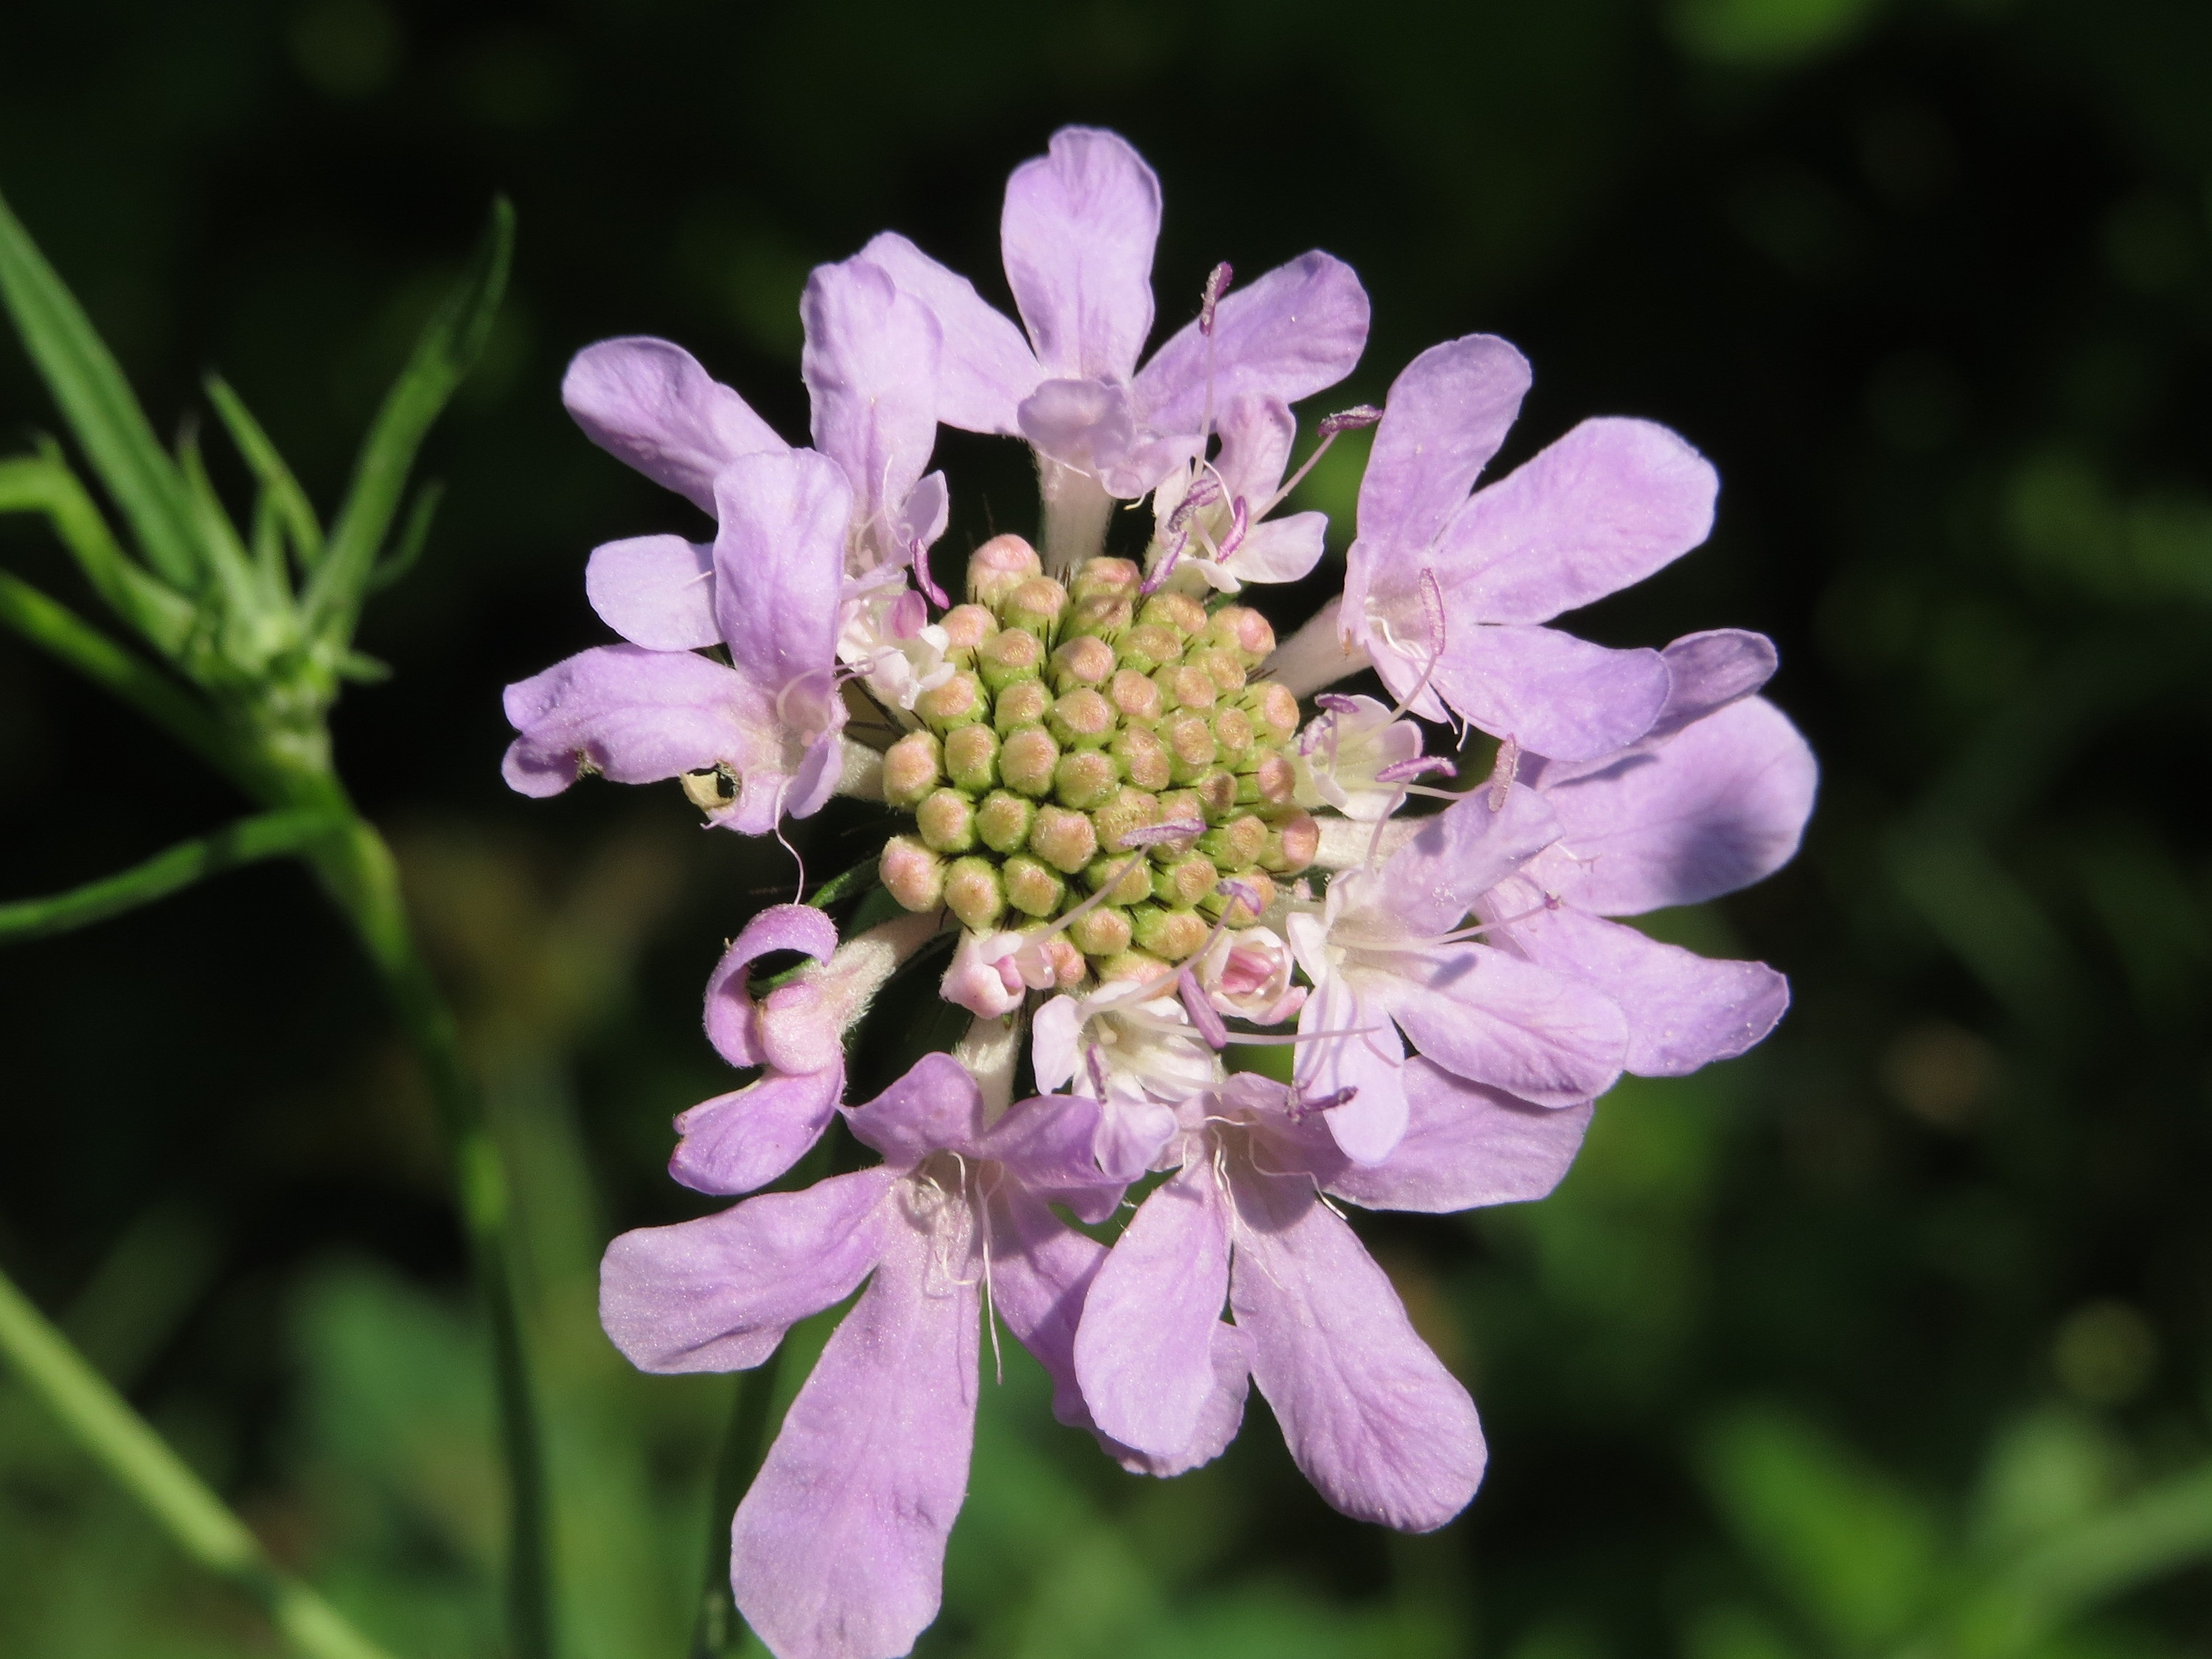
blossom, plant, flower, petal, herb, macro, botany, flora, wildflower, shrub, species, nectar, macro photography, inflorescence, flowering plant, scabiosa columbaria, land plant